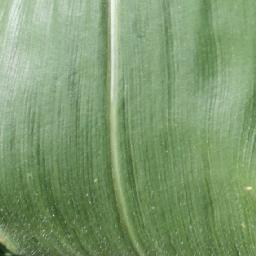
Label: Corn___healthy